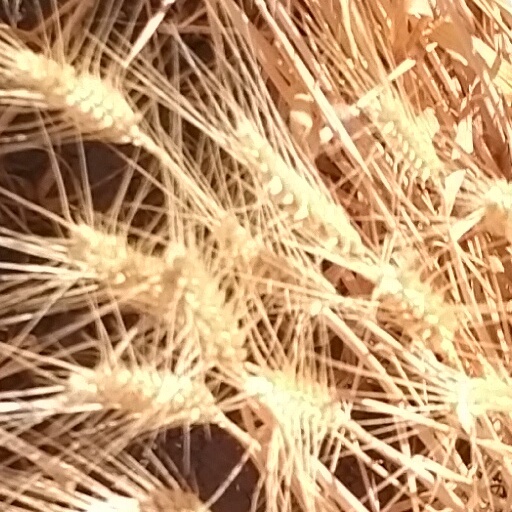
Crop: wheat